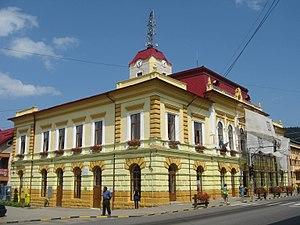
Gura Humorului est une ville du județ de Suceava, Bucovine, Moldavie, située dans le nord-est de la Roumanie. En 2011, elle comptait 13 667 habitants.